Trash interceptor

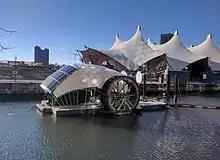
Solar panels on Mr. Trash Wheel's starboard and aft

Installed in May 2014, the water wheel trash interceptor known as Mr. Trash Wheel, officially the Inner Harbor Water Wheel, is the world's first permanent water wheel trash interceptor. It sits at the mouth of the Jones Falls River in Baltimore's Inner Harbor. A February 2015 agreement with a local waste-to-energy plant is believed to make Baltimore the first city to use reclaimed waterway debris to generate electricity.